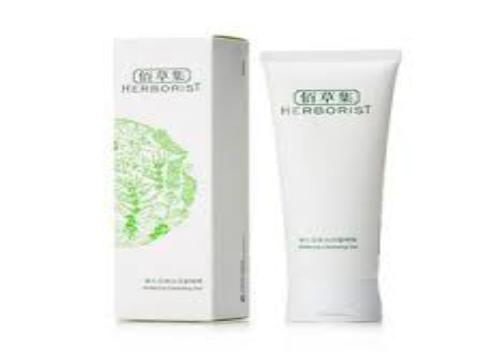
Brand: Herborist
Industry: Necessities